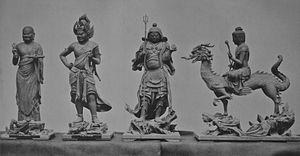
L'introduction du bouddhisme au Japon en provenance du royaume coréen de Baekje au milieu du VIᵉ siècle entraîne une renaissance de la sculpture japonaise. Des moines bouddhistes, des artisans et des lettrés s'installent autour de la capitale dans la province de Yamato et transmettent leurs techniques aux artisans locaux. Tout naturellement, les premières sculptures japonaises des époques Asuka et Hakuhō montrent de fortes influences de l'art continental et se caractérisent d'abord par des yeux en amande, des lèvres en forme de croissant tournées vers le haut et des plis dans les vêtements disposés symétriquement. L'atelier du sculpteur Tori Busshi, fortement influencé par le style des Wei du nord, produit des œuvres qui illustrent ces caractéristiques. La triade de Shaka Nyorai et le Guze Kannon au Hōryū-ji en sont d'excellents exemples. À la fin du VIIᵉ siècle, le bois remplace le bronze et le cuivre. Au début de la dynastie Tang, un plus grand réalisme s'exprime par des formes plus pleines, des fentes longues et étroites pour les yeux, des traits de visage plus doux, des vêtements fluides et embellis avec des ornements tels que des bracelets et des bijoux.